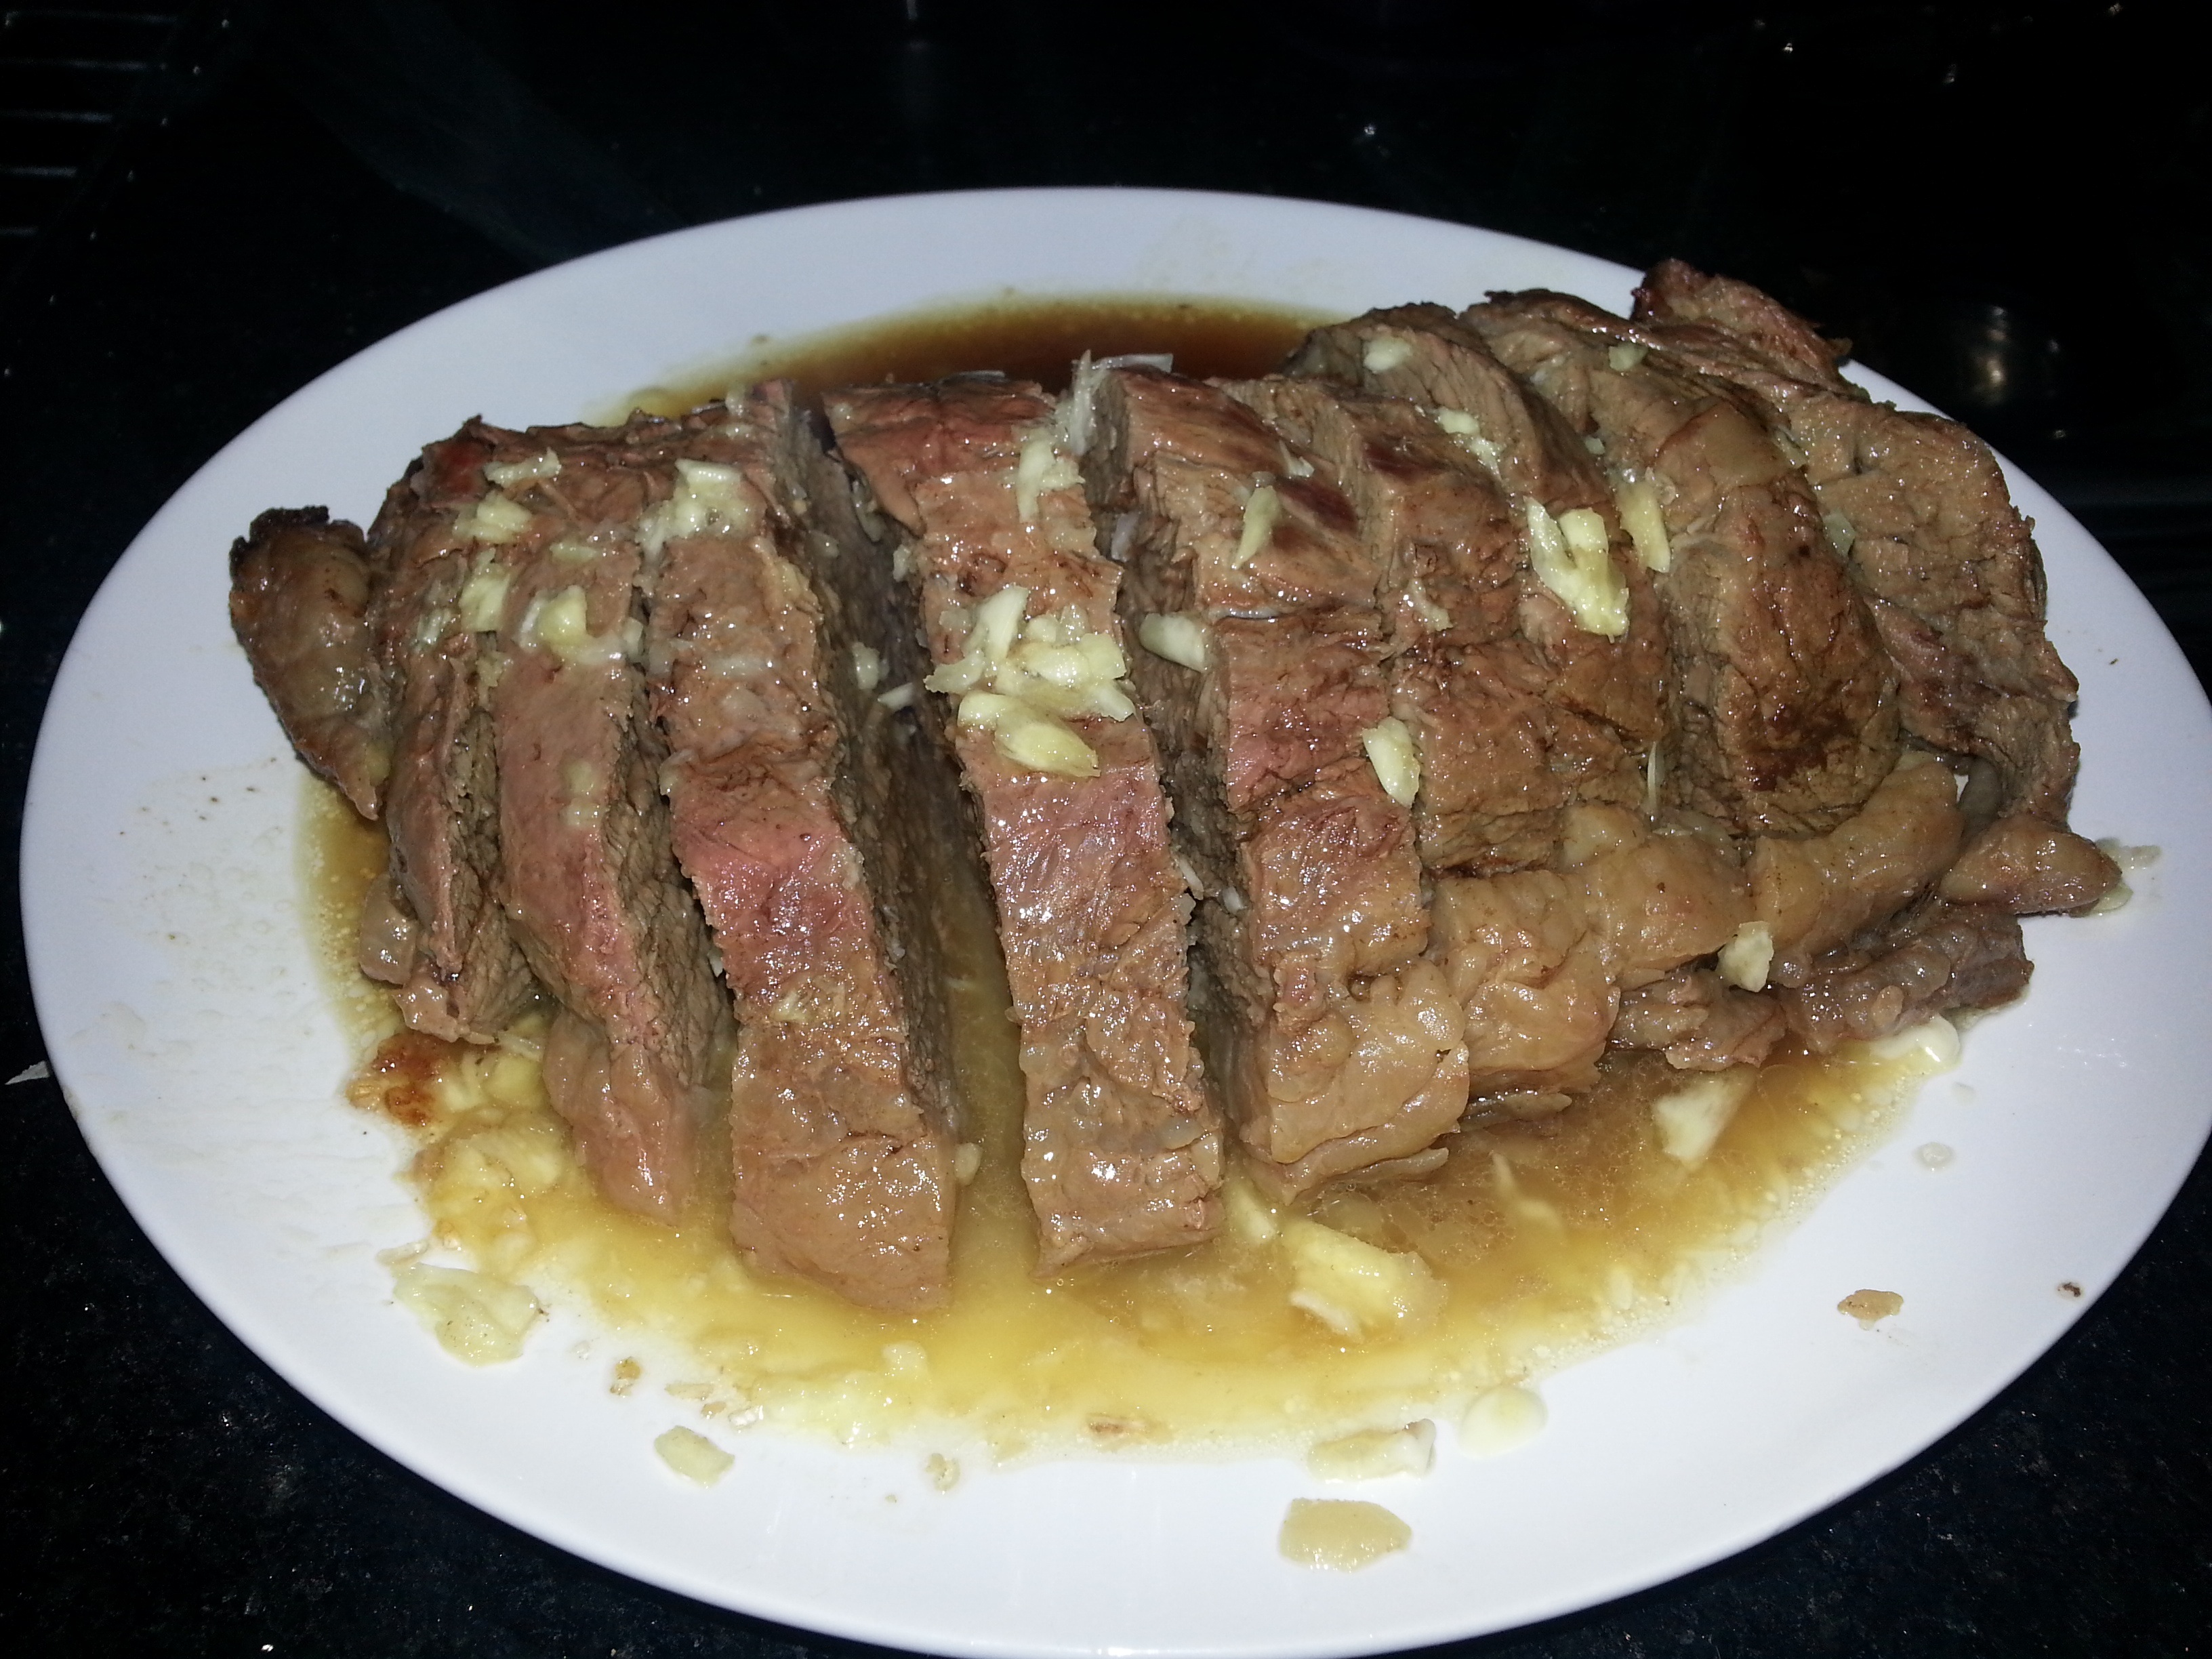
dish, meal, food, fish, meat, cuisine, steak, pork chop, roasting, sliced, beef tenderloin, rib eye steak, roast beef, animal source foods, sirloin steak, lamb and mutton, kassler